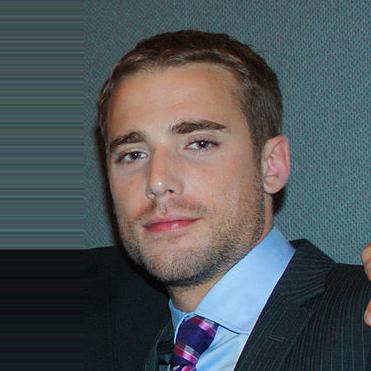
Age: 25